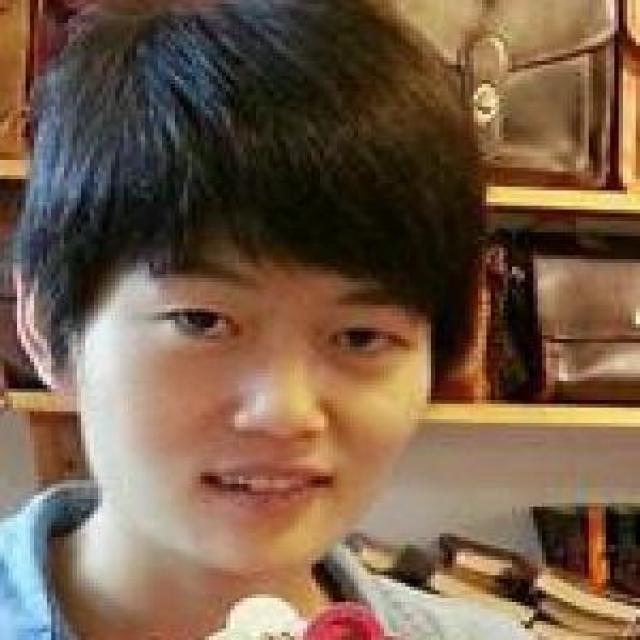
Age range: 21-44